Gunpowder

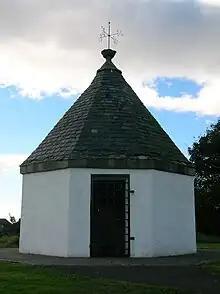
The old Powder or Pouther magazine dating from 1642, built by order of Charles I. Irvine, North Ayrshire, Scotland

Modern corning first compresses the fine black powder meal into blocks with a fixed density (1.7 g/cm). In the United States, gunpowder grains were designated F (for fine) or C (for coarse). Grain diameter decreased with a larger number of Fs and increased with a larger number of Cs, ranging from about for 7F to for 7C. Even larger grains were produced for artillery bore diameters greater than about . The standard DuPont "Mammoth" powder developed by Thomas Rodman and Lammot du Pont for use during the American Civil War had grains averaging in diameter with edges rounded in a glazing barrel. Other versions had grains the size of golf and tennis balls for use in Rodman guns. In 1875 DuPont introduced "Hexagonal" powder for large artillery, which was pressed using shaped plates with a small center core—about diameter, like a wagon wheel nut, the center hole widened as the grain burned. By 1882 German makers also produced hexagonal grained powders of a similar size for artillery.